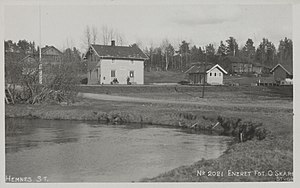
Hemnes Station
Hemnes Station var en jernbanestation på Urskog–Hølandsbanen, der lå i byområdet Hemnes i Aurskog-Høland kommune i Norge.